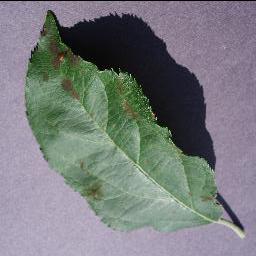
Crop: apple
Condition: scab